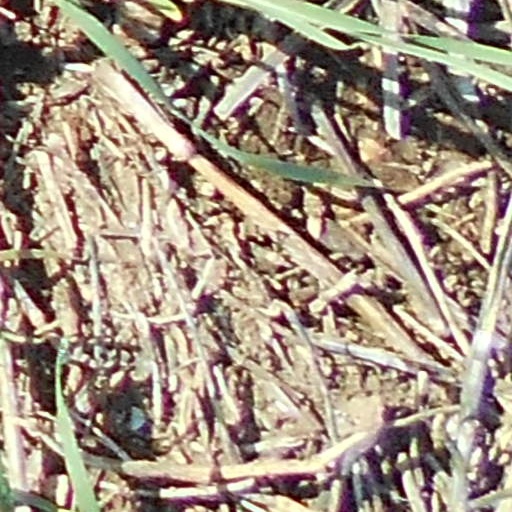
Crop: wheat